Joe Williams (Cook Islands politician)

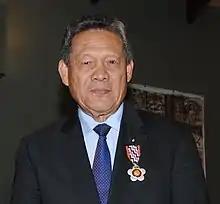
Williams in 2011

Joseph Williams (4 October 19344 September 2020) was a Cook Islands politician and physician who served as Prime Minister of the Cook Islands for four months in 1999. He is credited with having worked to prevent the spread of the tropical disease lymphatic filariasis (elephantiasis). He principally resided in Auckland, New Zealand, where he was medical director of the Mt Wellington Integrated Family Health Centre.